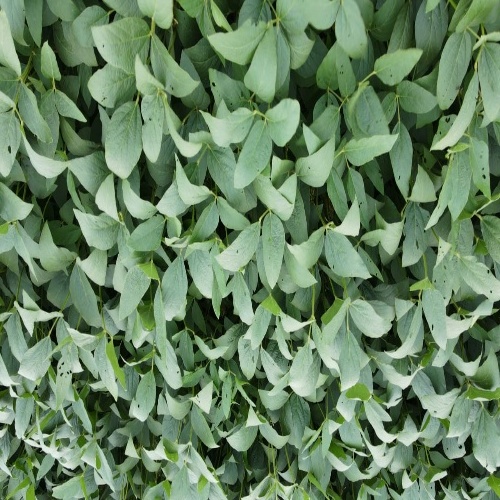
Label: Diabrotica_speciosa